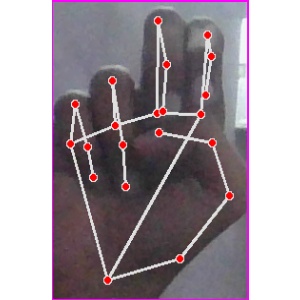
अक्षर: ह